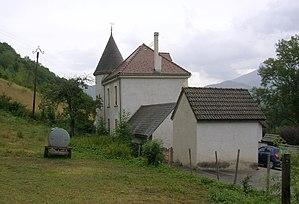
Saint-Arey (Isère), France.
Saint-Arey est une commune française située dans le département de l'Isère en région Auvergne-Rhône-Alpes. Ses habitants sont appelés les Saint-Aroys.